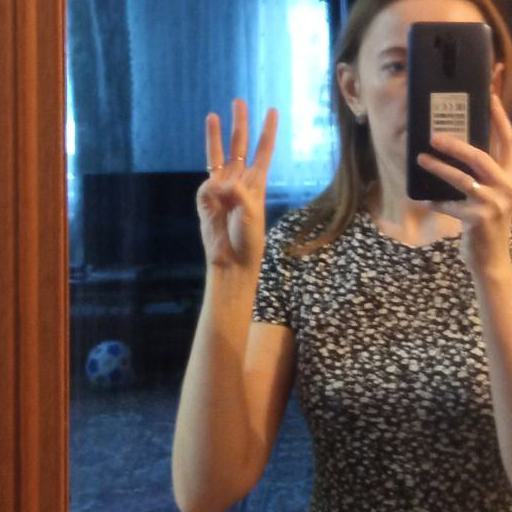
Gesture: three